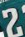
Number: 2